Describe the emotion expressed in this image:  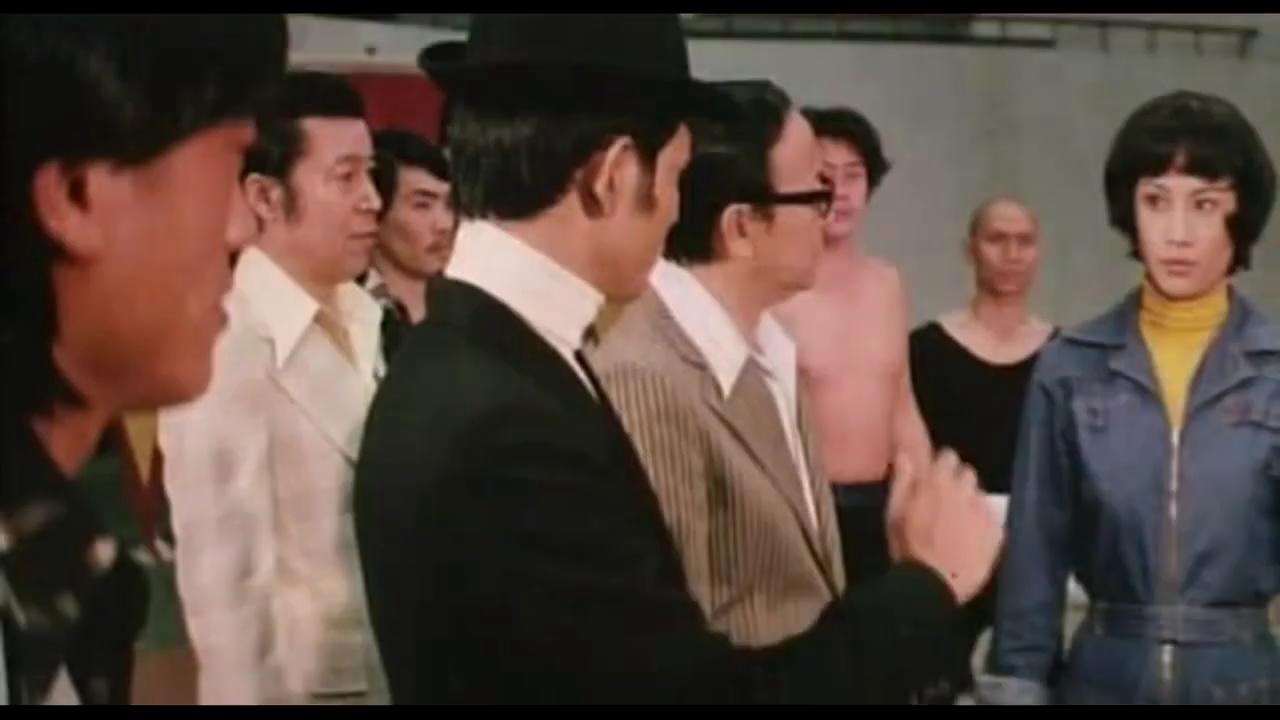
This person displays Pain, valence and arousal with low intensity.